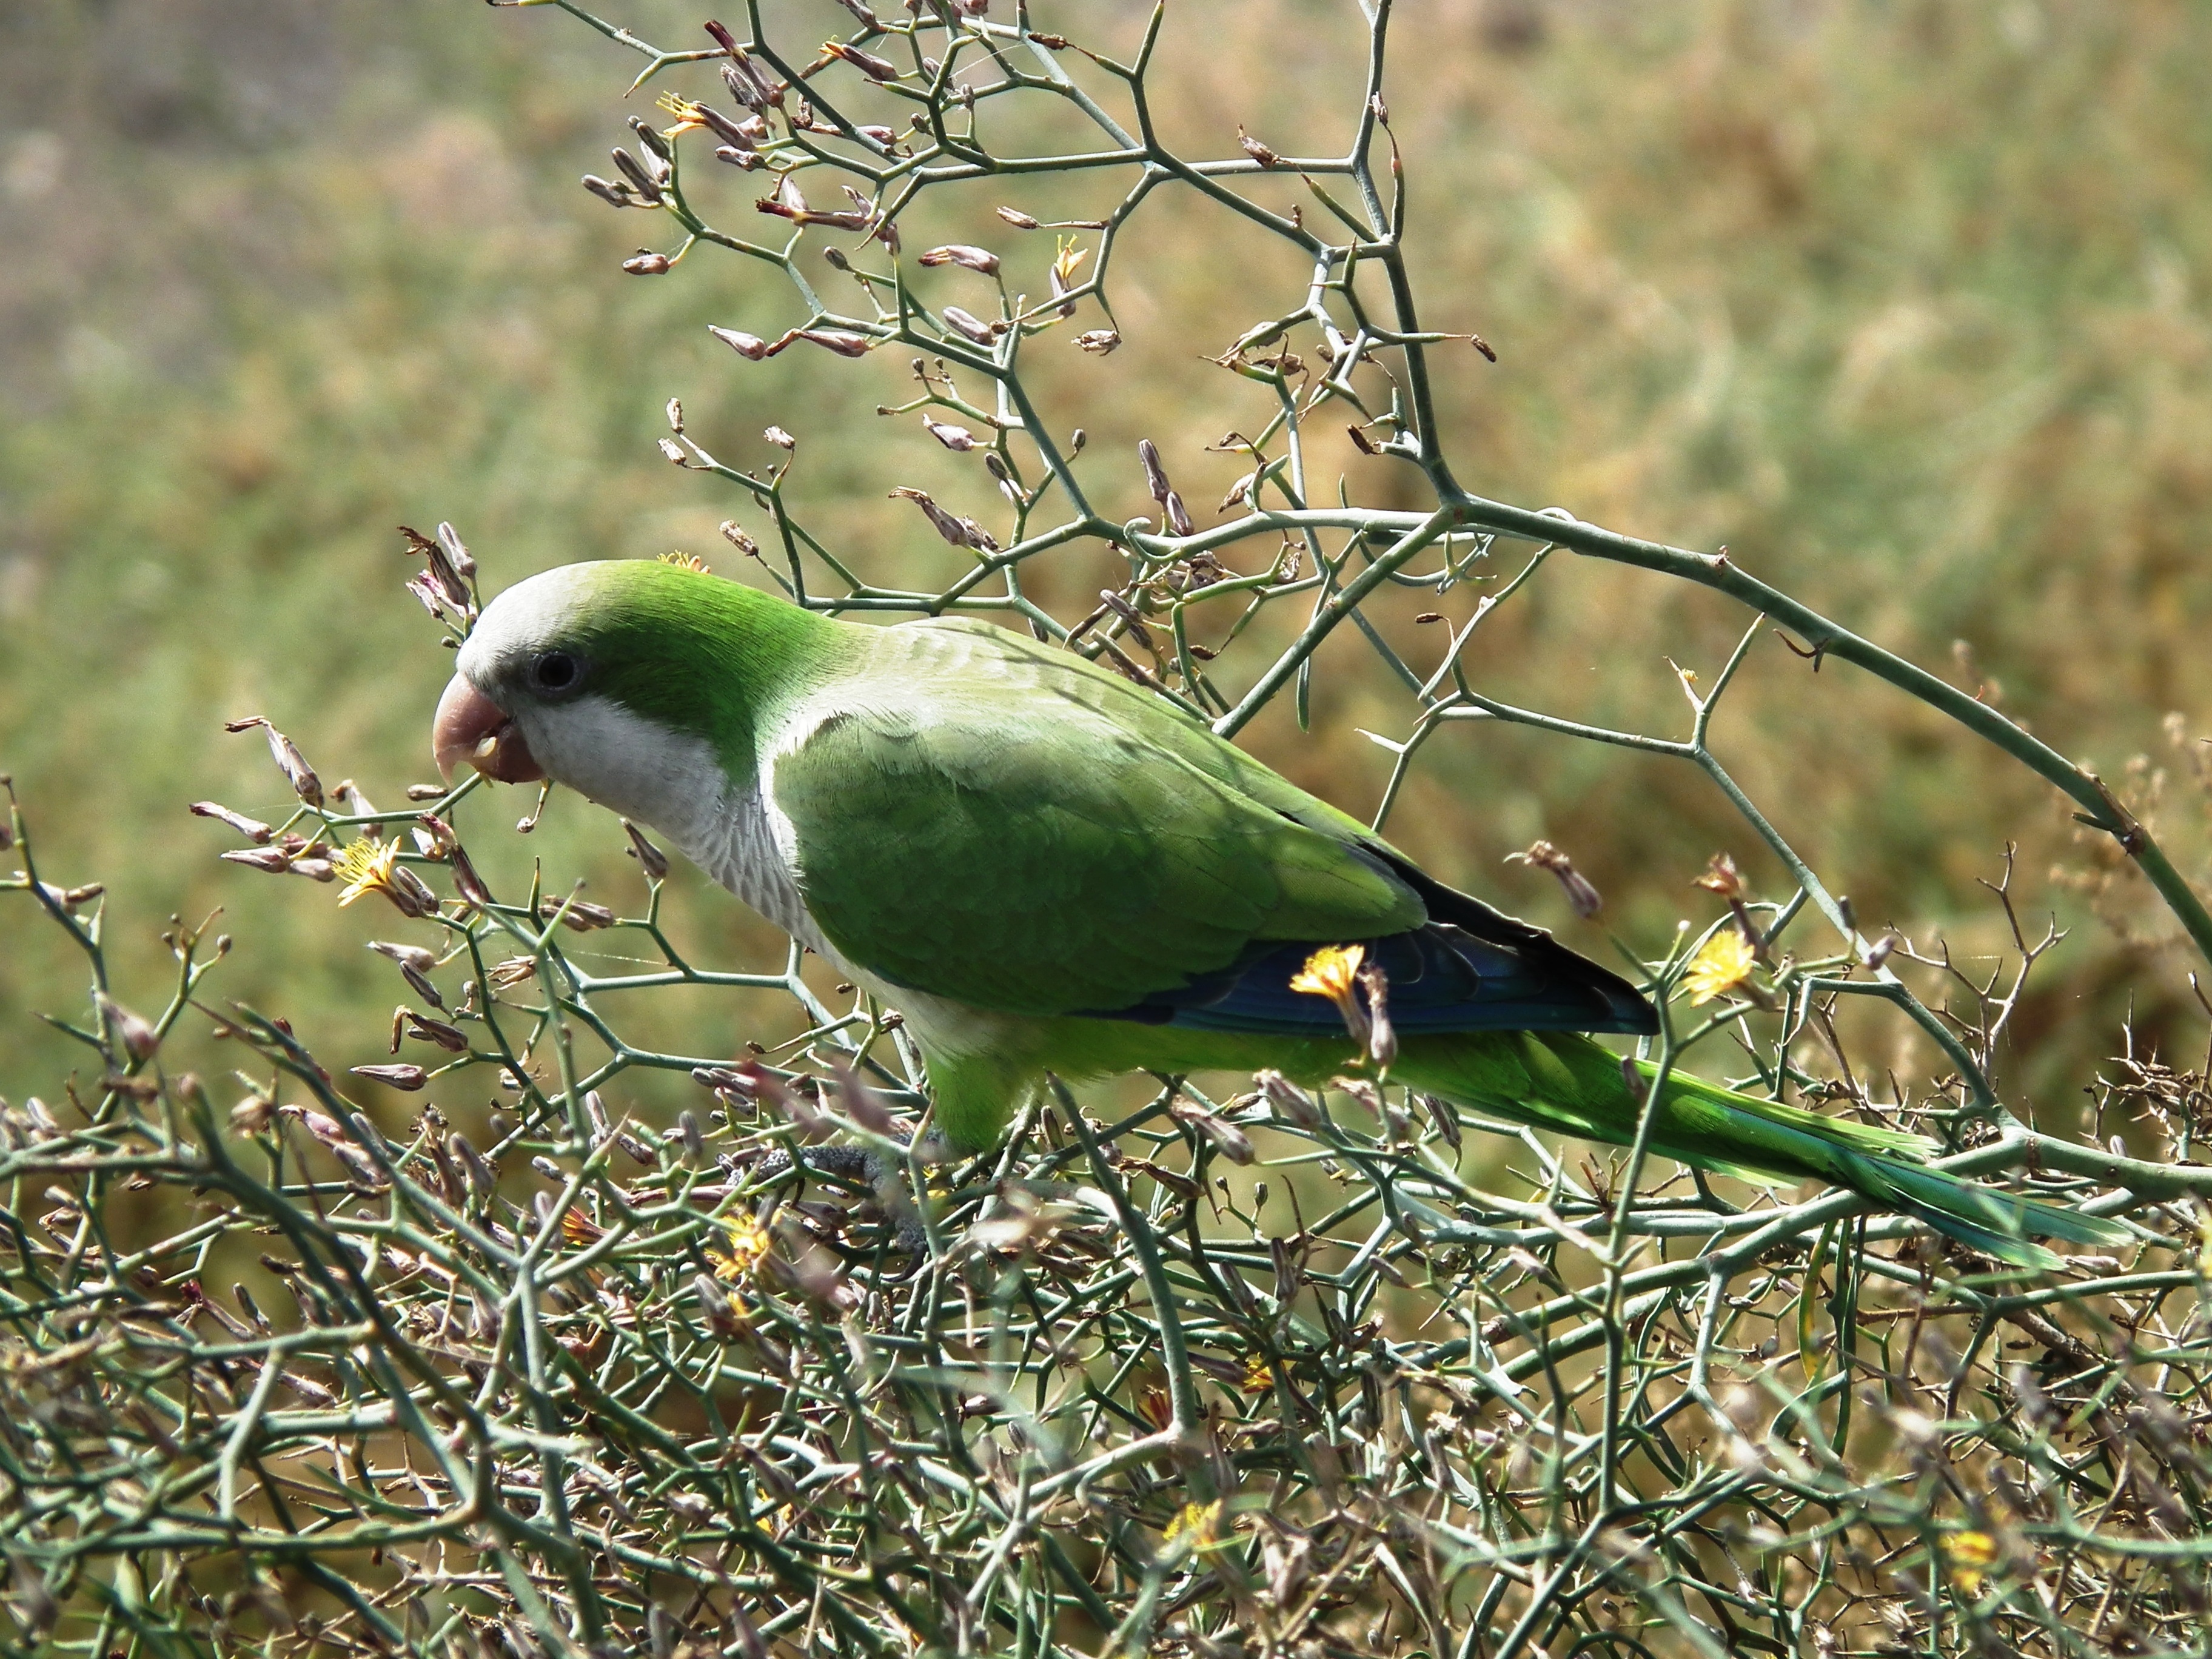
nature, branch, bird, wildlife, green, beak, fauna, grey, vertebrate, finch, parakeet, monk parakeet, perching bird